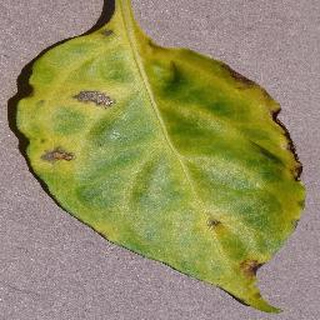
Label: bell_pepper_bacterial_spot